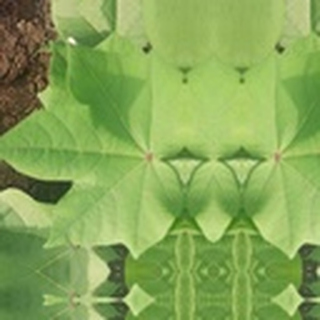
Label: healthy_cotton